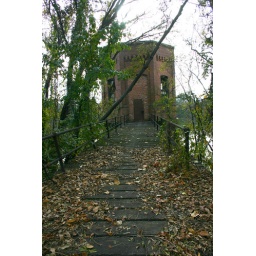
A munipal water plant just above the Alabama River.